CD22

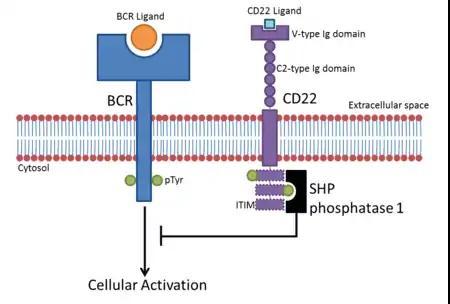
BCR signaling & inhibitory role

Because CD22 is restricted to B cells, it is an excellent target for immunotherapy of B cell malignancies. There are several mechanisms by which this can be achieved, namely monoclonal antibodies, bispecific antibodies, antibody-drug conjugates, radioimmunoconjugates or CAR-T cells.